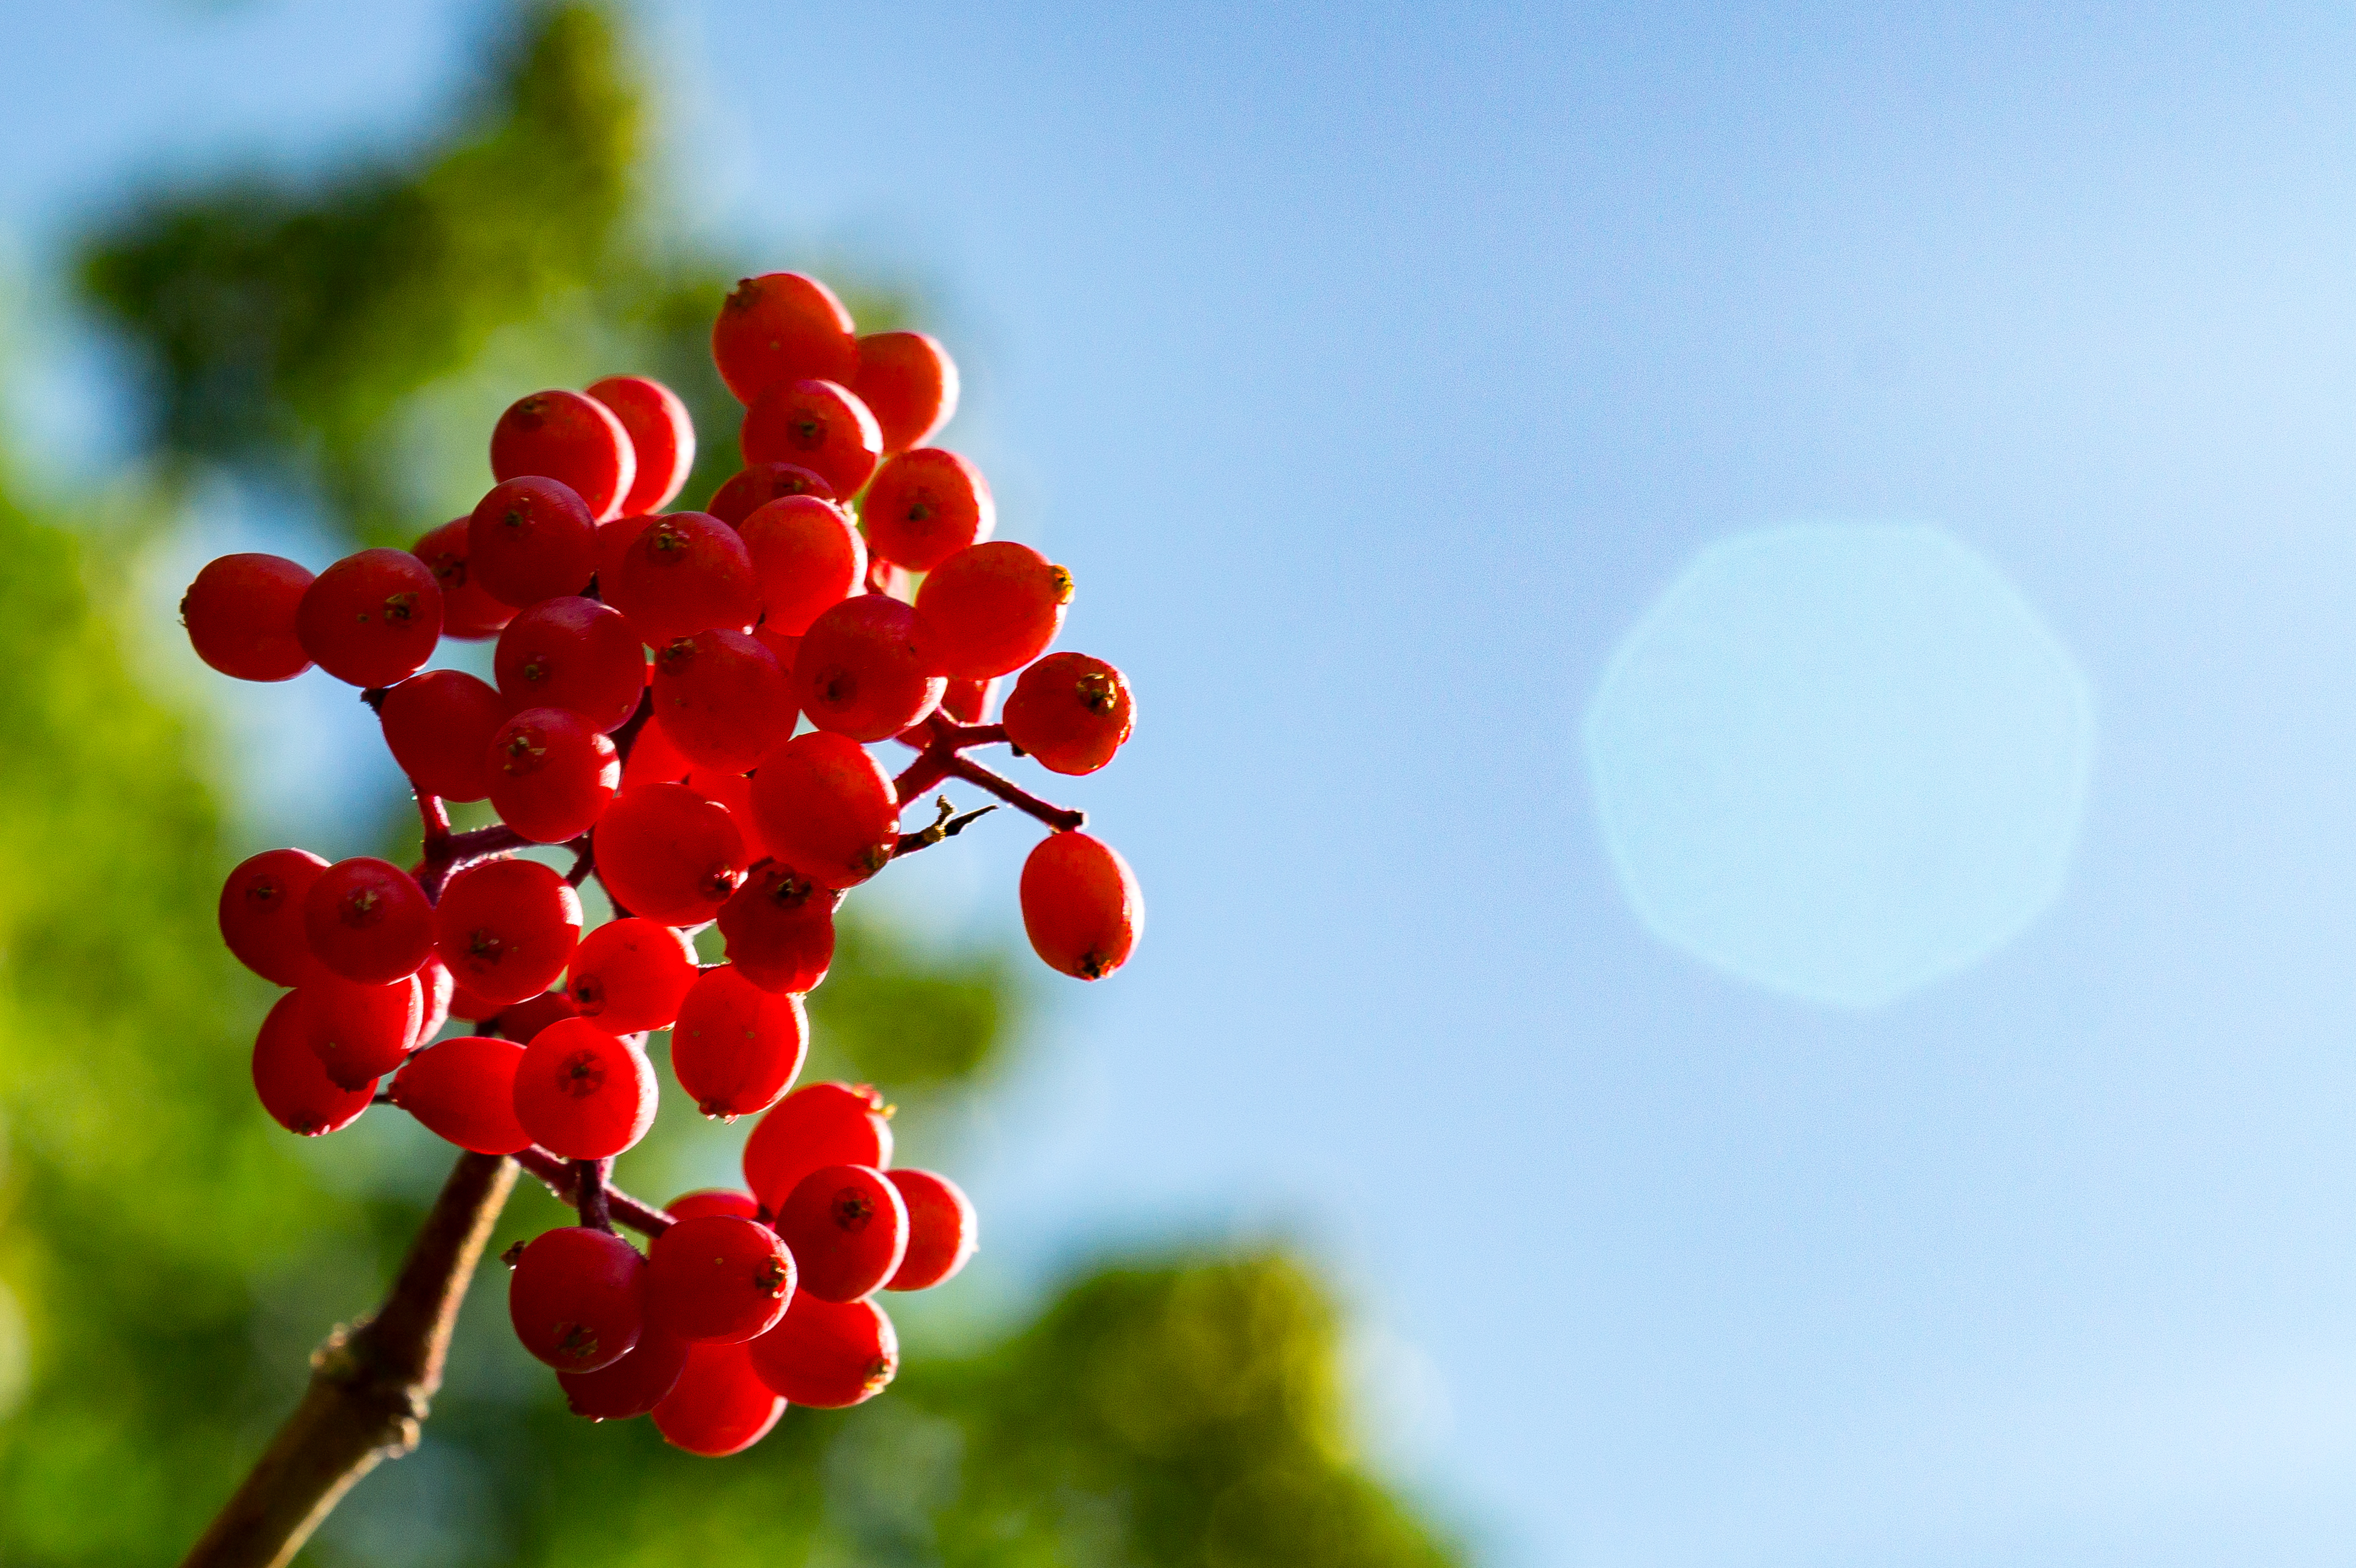
tree, blossom, plant, sky, sun, fruit, leaf, flower, petal, food, red, produce, botany, flora, close up, flare, berries, shrub, sony, finland, helsinki, 1855mm, e, rowan, f3556, ilce3000, oss, sonyilce3000, e1855mmf3556oss, macro photography, flowering plant, land plant